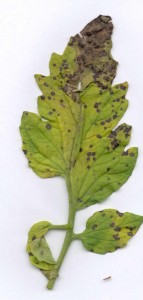
Labels: Tomato Septoria leaf spot, Tomato Septoria leaf spot